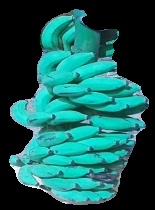
Variety: elakki-bale
Grade: grade3